Ana Ortiz

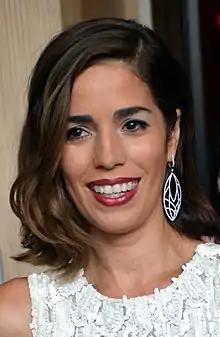
Ortiz in 2014

Ana Ortiz (born January 25, 1971) is an American actress and singer. Having pursued a career in ballet and singing from a young age, she eventually attended University of the Arts. Ortiz began her acting career in theatre, in early 2000s starred in the short-lived NBC sitcoms "Kristin" (2001) and "A.U.S.A." (2003), and had recurring roles on "Over There" and "Boston Legal".